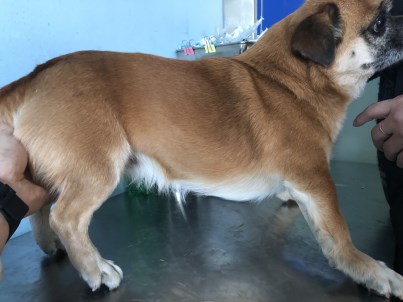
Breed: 3336-n000121-chinese_rural_dog